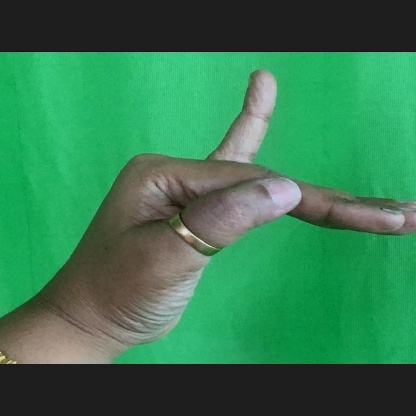
Mudra: Hamsapaksha